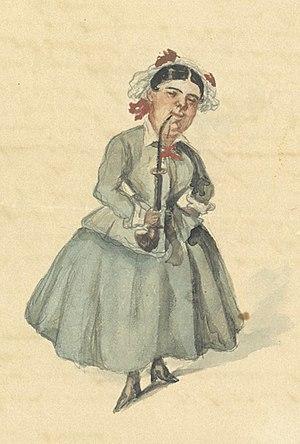
Aline Duval est une comédienne française née à Paris en 1824 et morte le 20 juillet 1903.